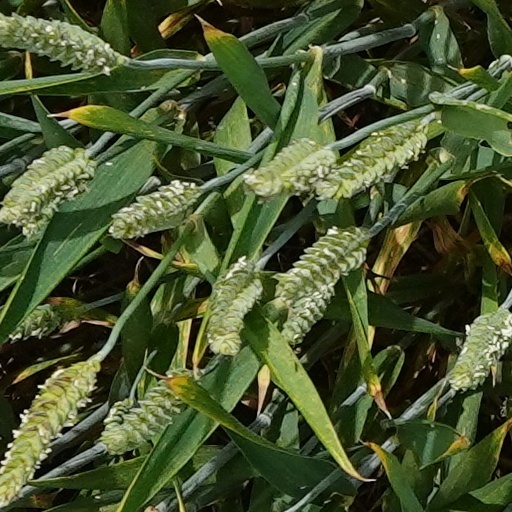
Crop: wheat